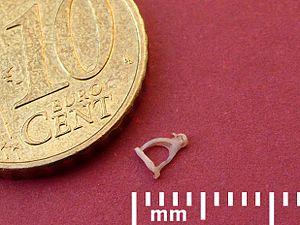
L'étrier ou stapes est le plus interne des os de la chaîne des trois osselets de l'oreille. C'est le plus petit et le plus léger des os du squelette. Il s’articule avec l'enclume et la fenêtre ovale du vestibule. Il a été mis en évidence vers 1550 par le sicilien Giovanni Ingrassia, médecin à l'université de Naples, où il enseignait.